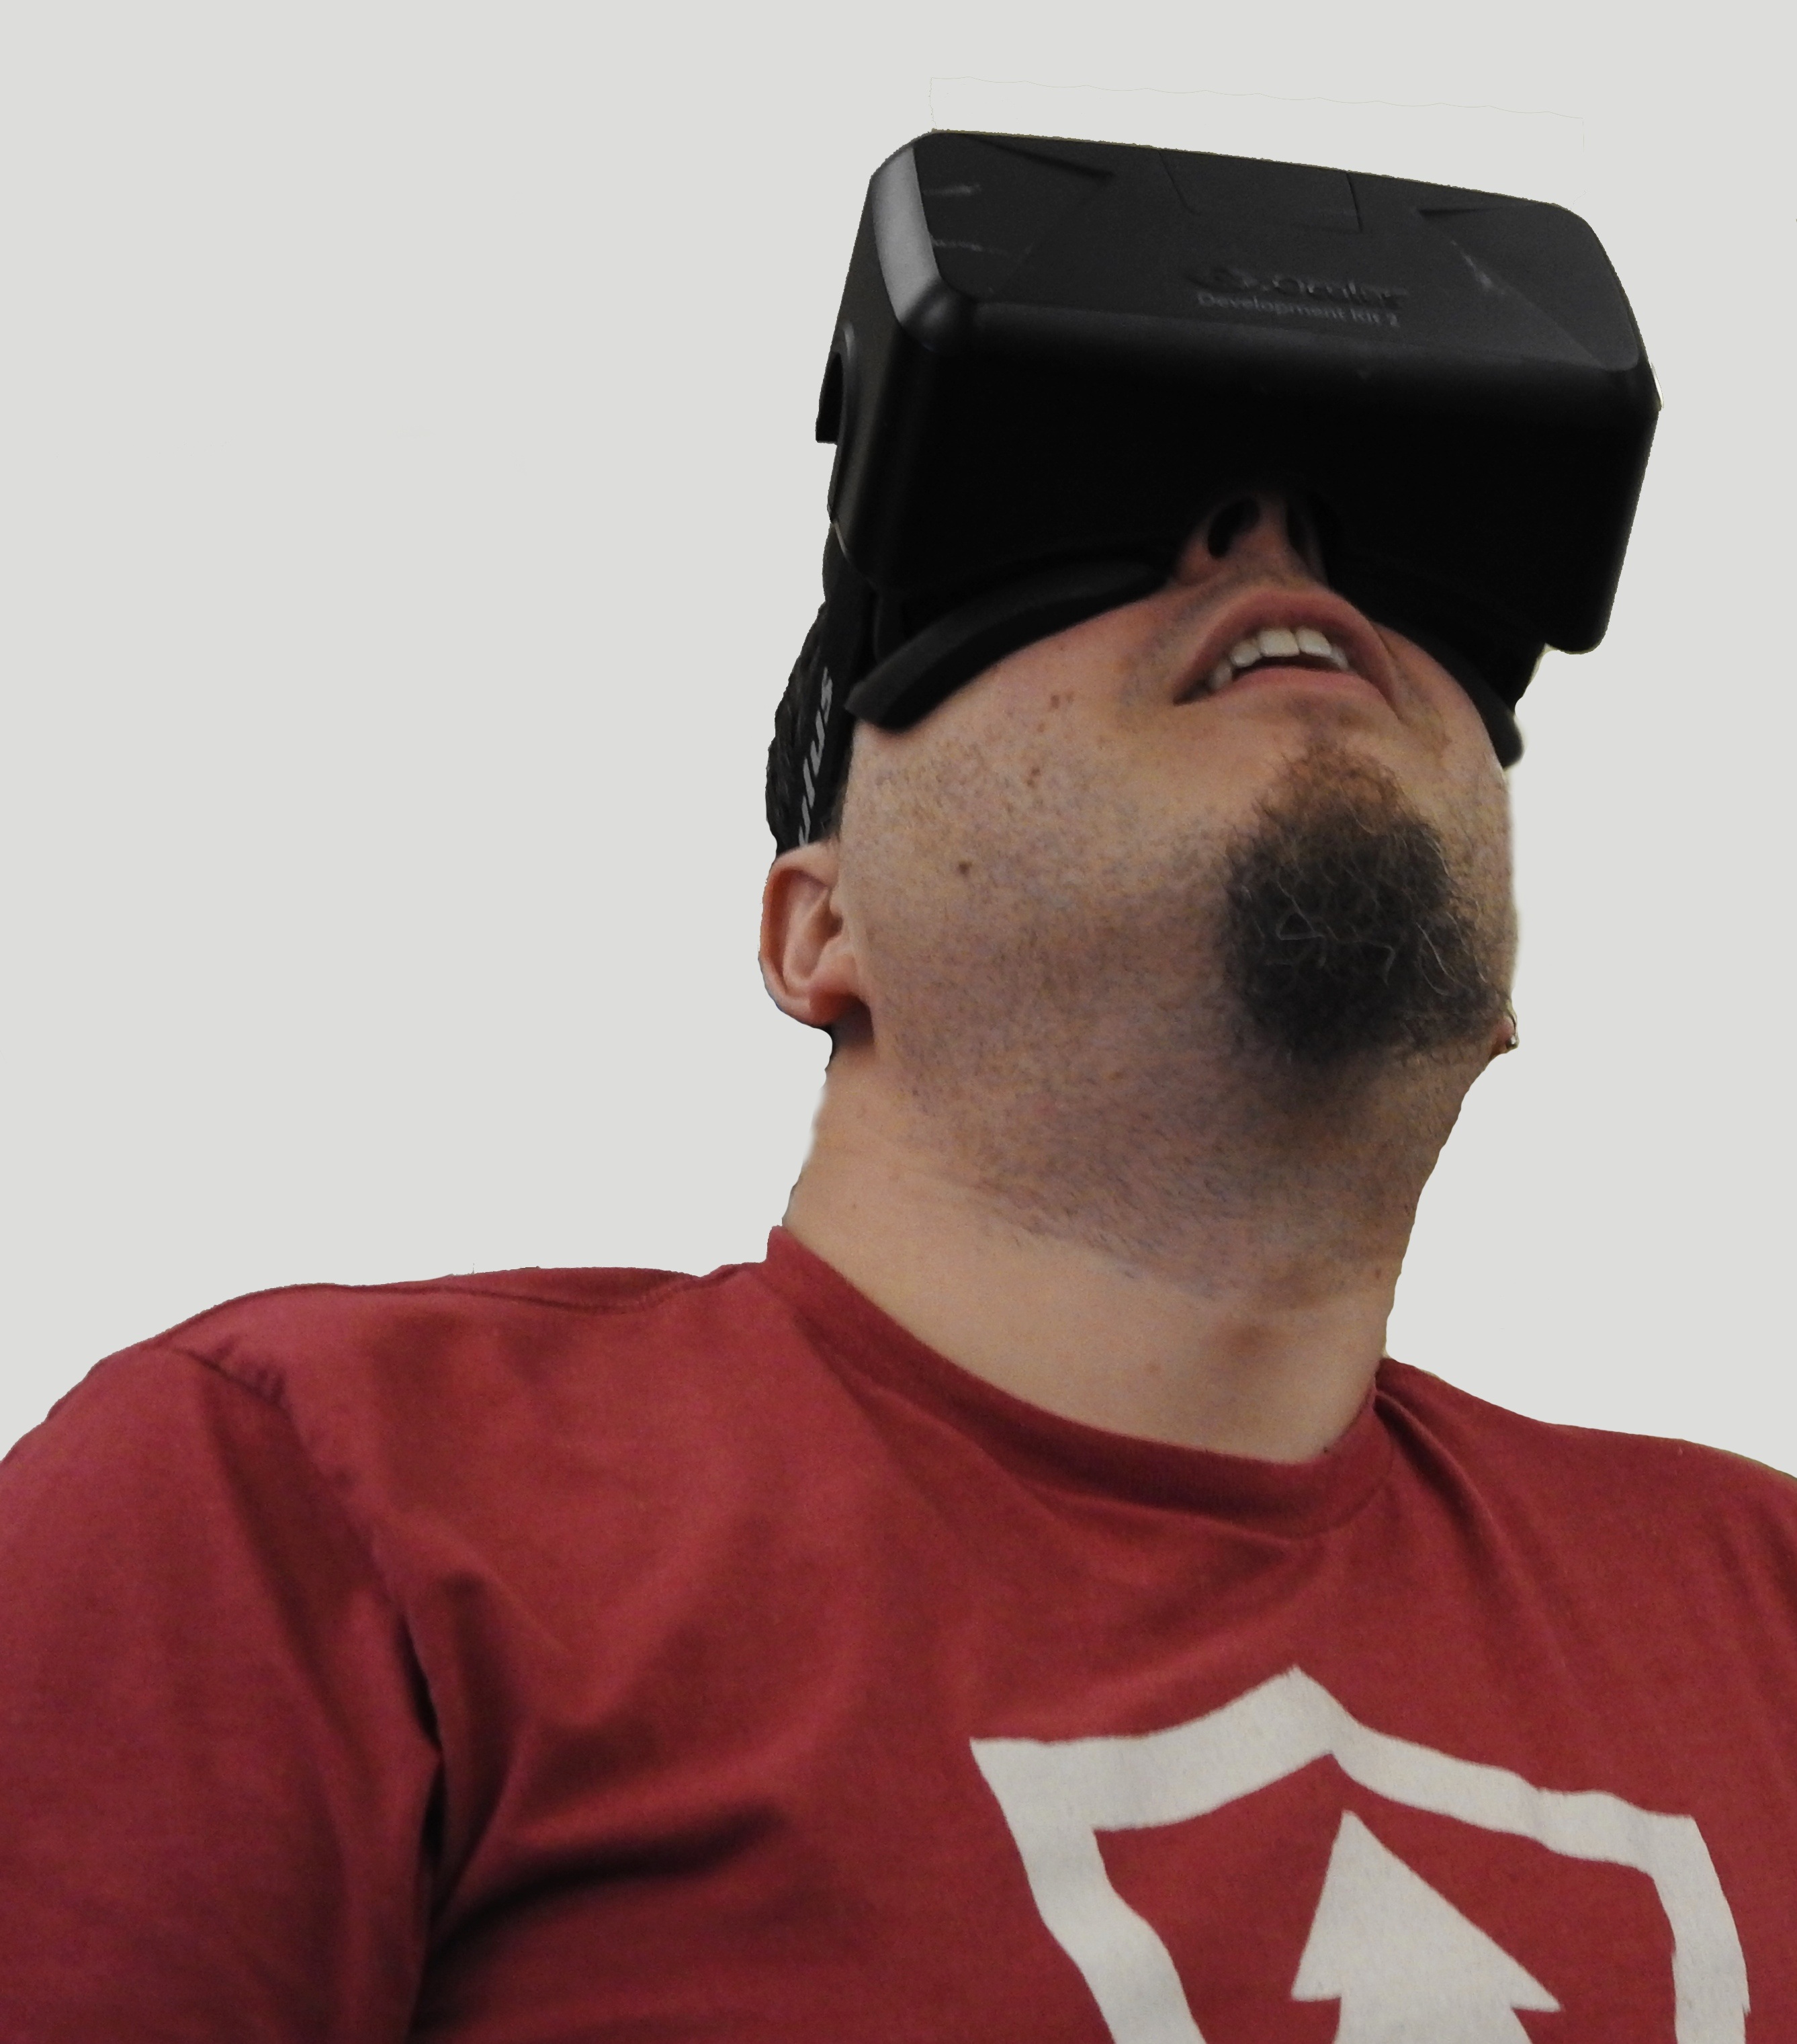
man, person, hair, technology, male, red, clothing, headgear, hairstyle, smiling, beard, device, nose, glasses, cap, head, moustache, vr, headset, wearable, virtual reality, facial hair